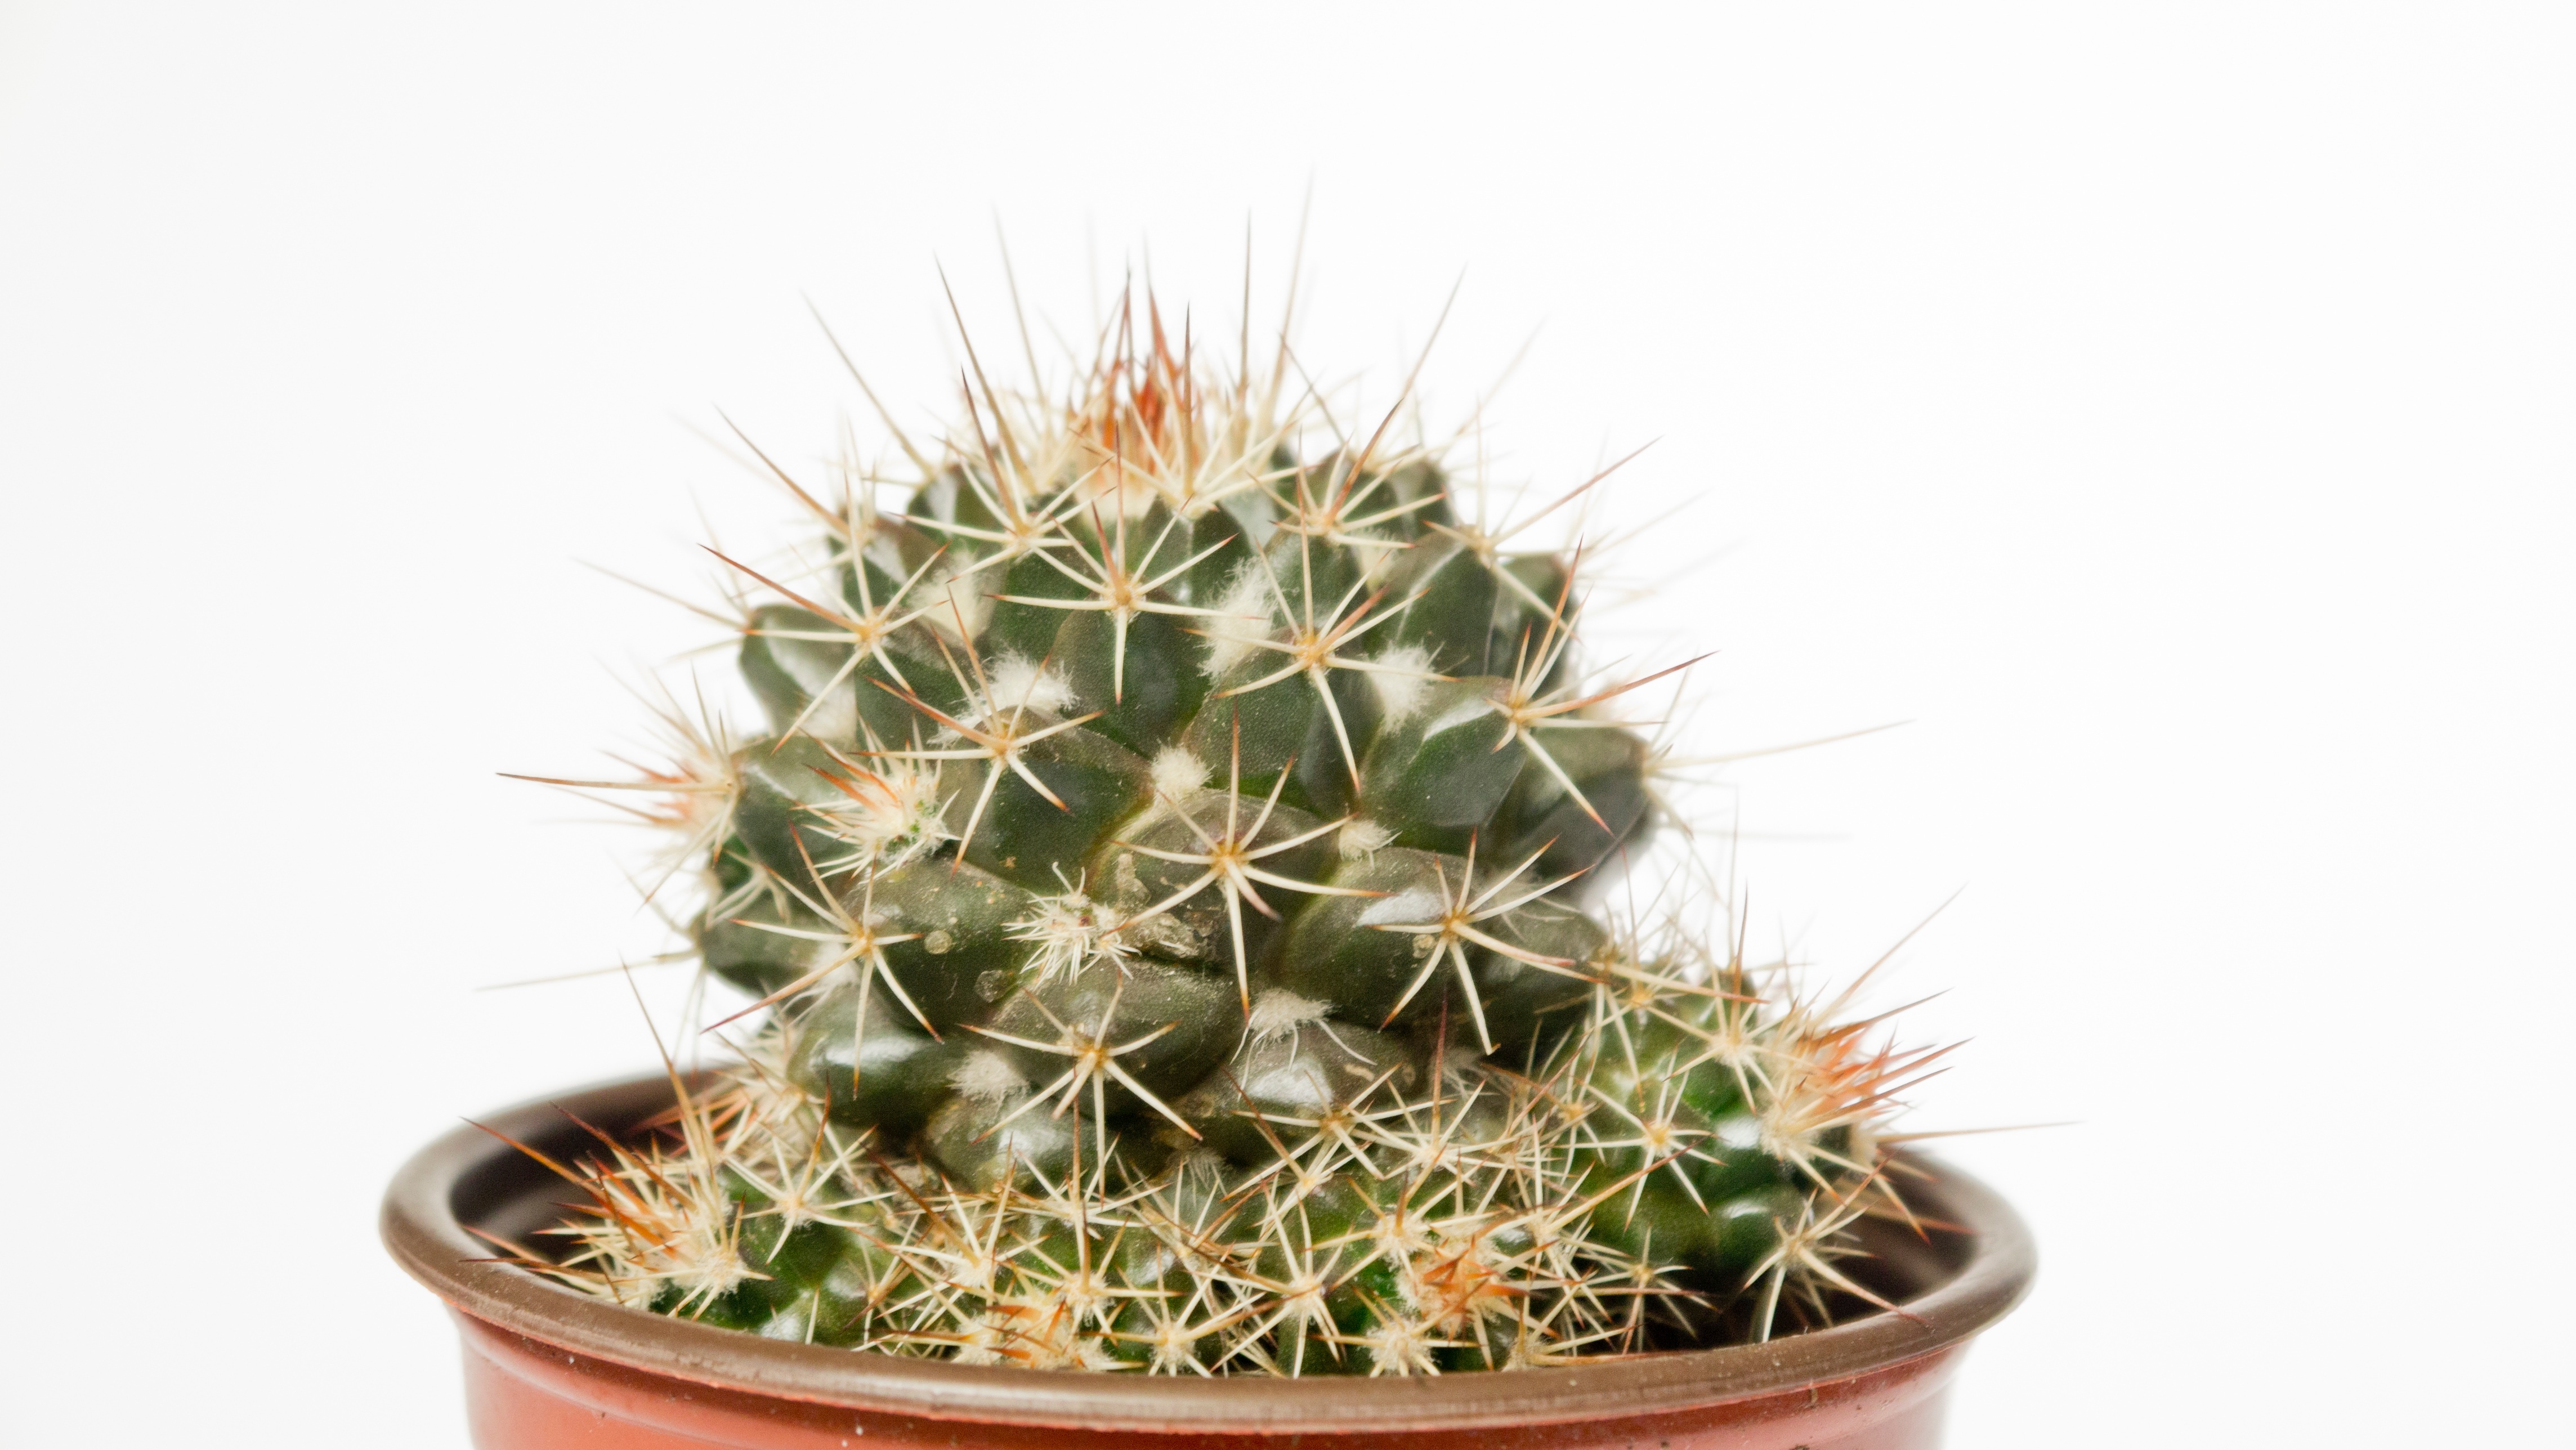
cactus, plant, flower, caryophyllales, flowering plant, land plant, hedgehog cactus